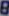
Number: 8